Tulu Gowda

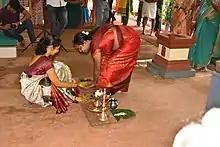
Madrrangi Shastra of Gowda Culture

Once a year, mostly in the Tulu month of "Kaarthel" (June–July), the Gowdas perform a ceremony for the propitiation of all deceased ancestors. They have a special preference for Venkatarāmaswāmi, to whom they make money offerings once a year in September. It should reach Tirupati as an offering, which mostly includes coins, pepper, rupee notes.